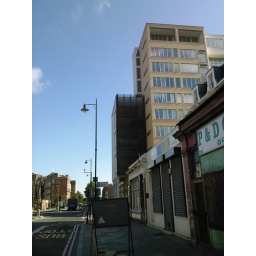
This was the view from my bus stop, with my apartment building in the background (I don't live there anymore though).